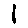
Label: 1